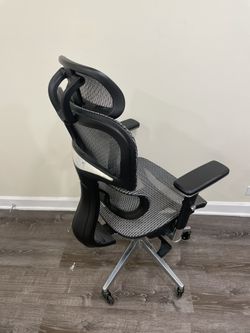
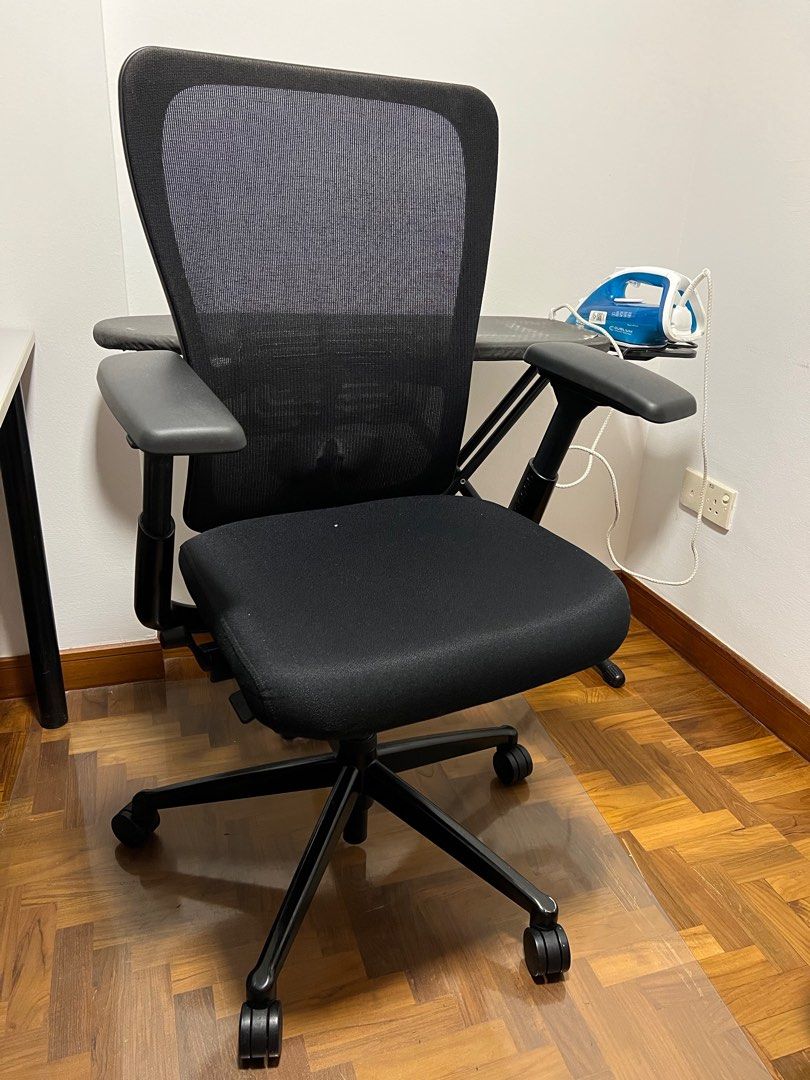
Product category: items_chair
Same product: no